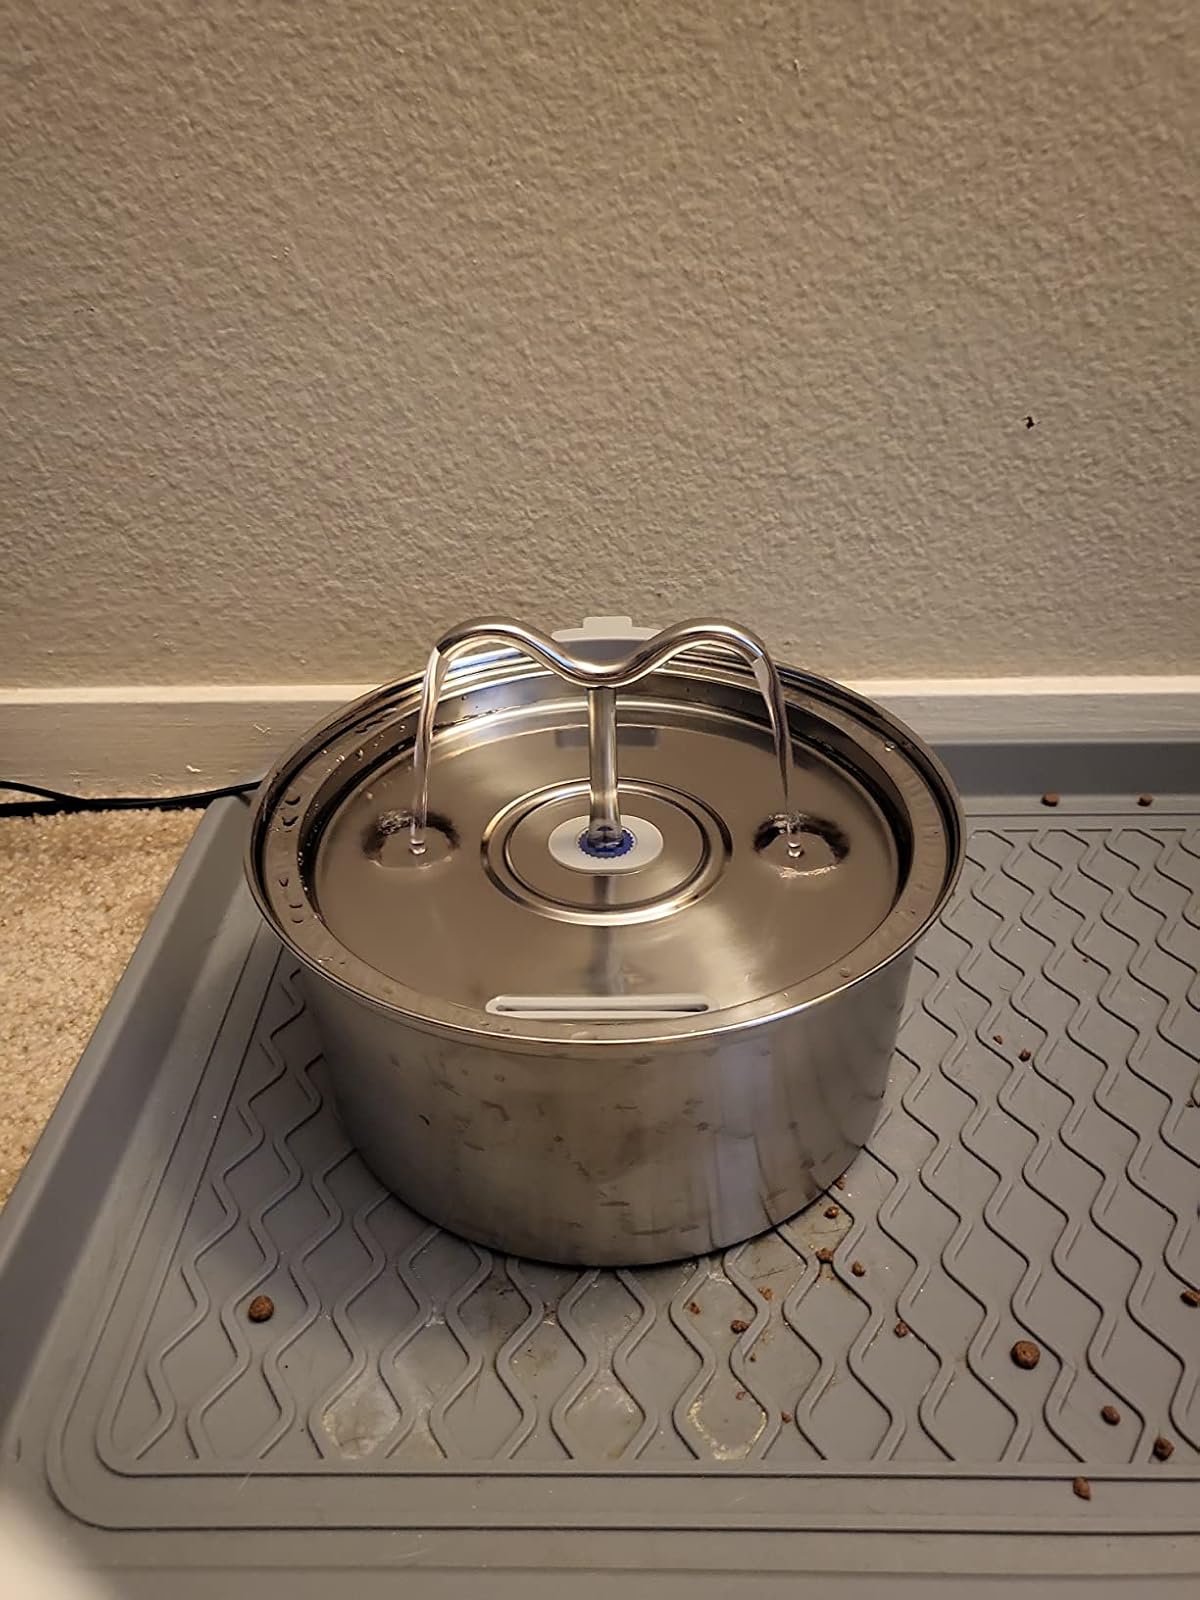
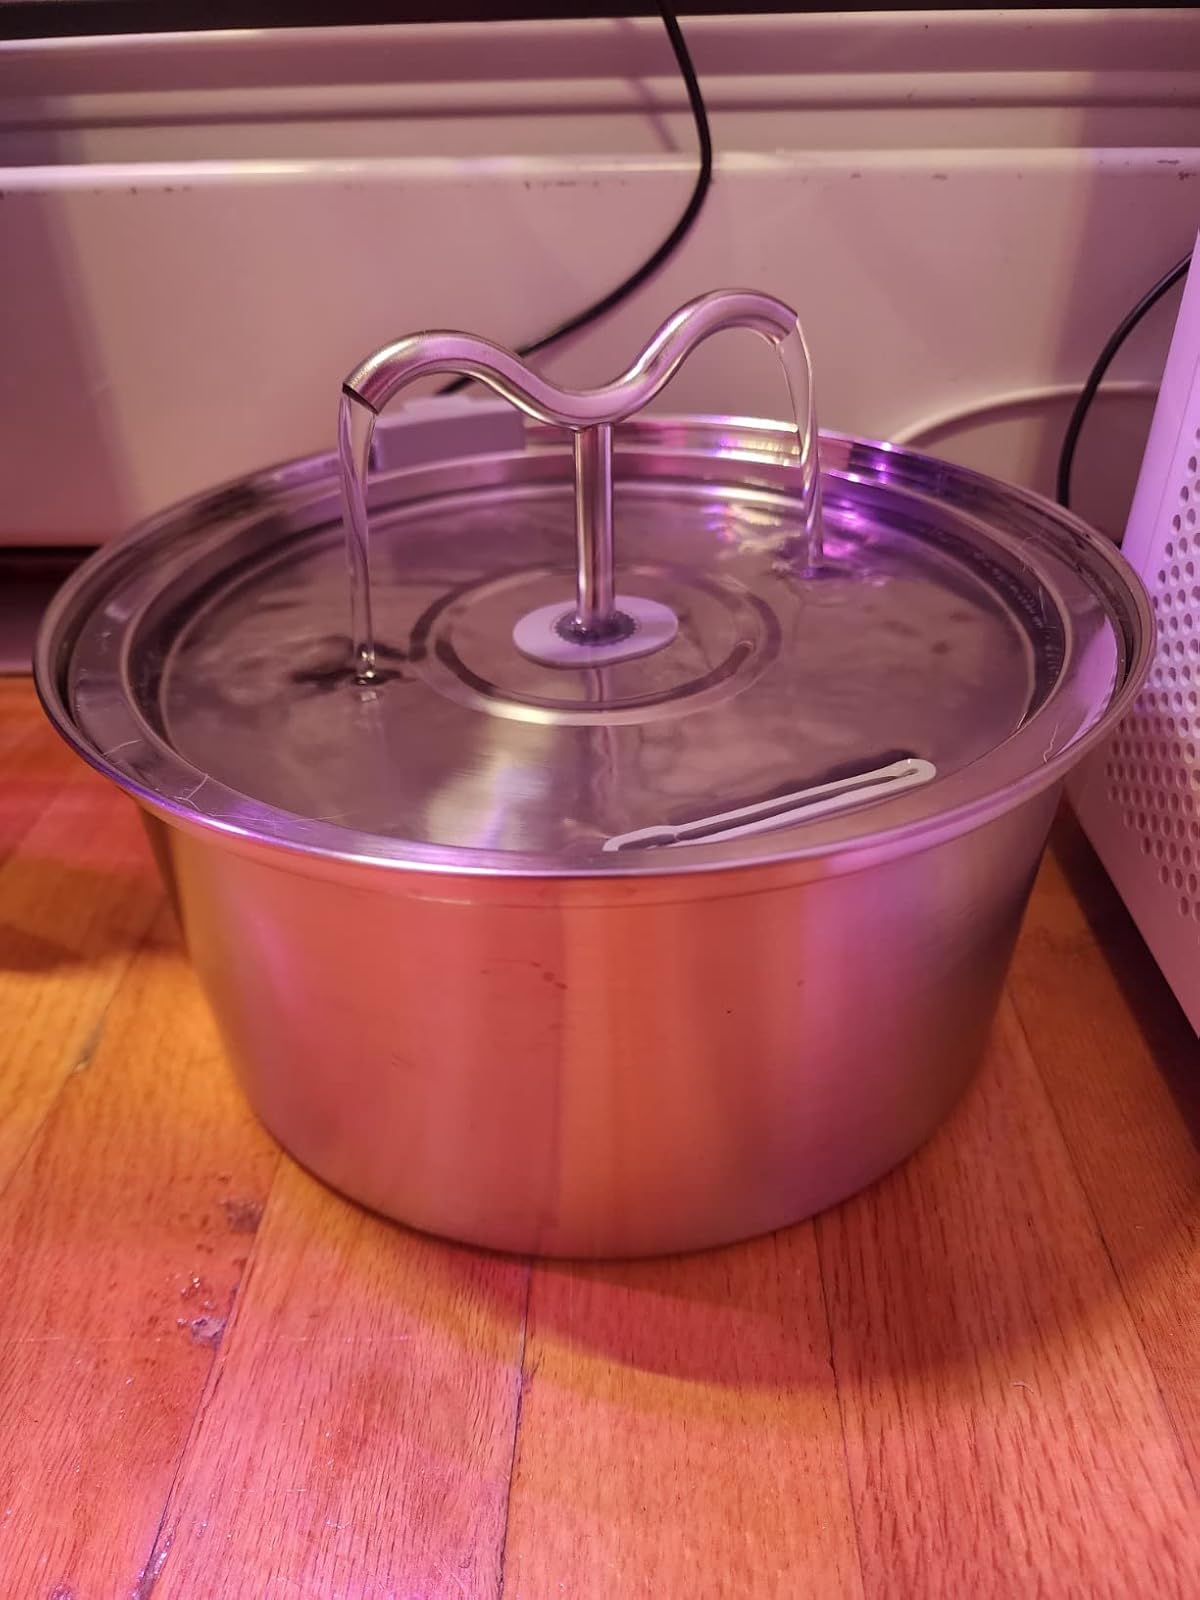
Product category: items_bowl
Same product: yes